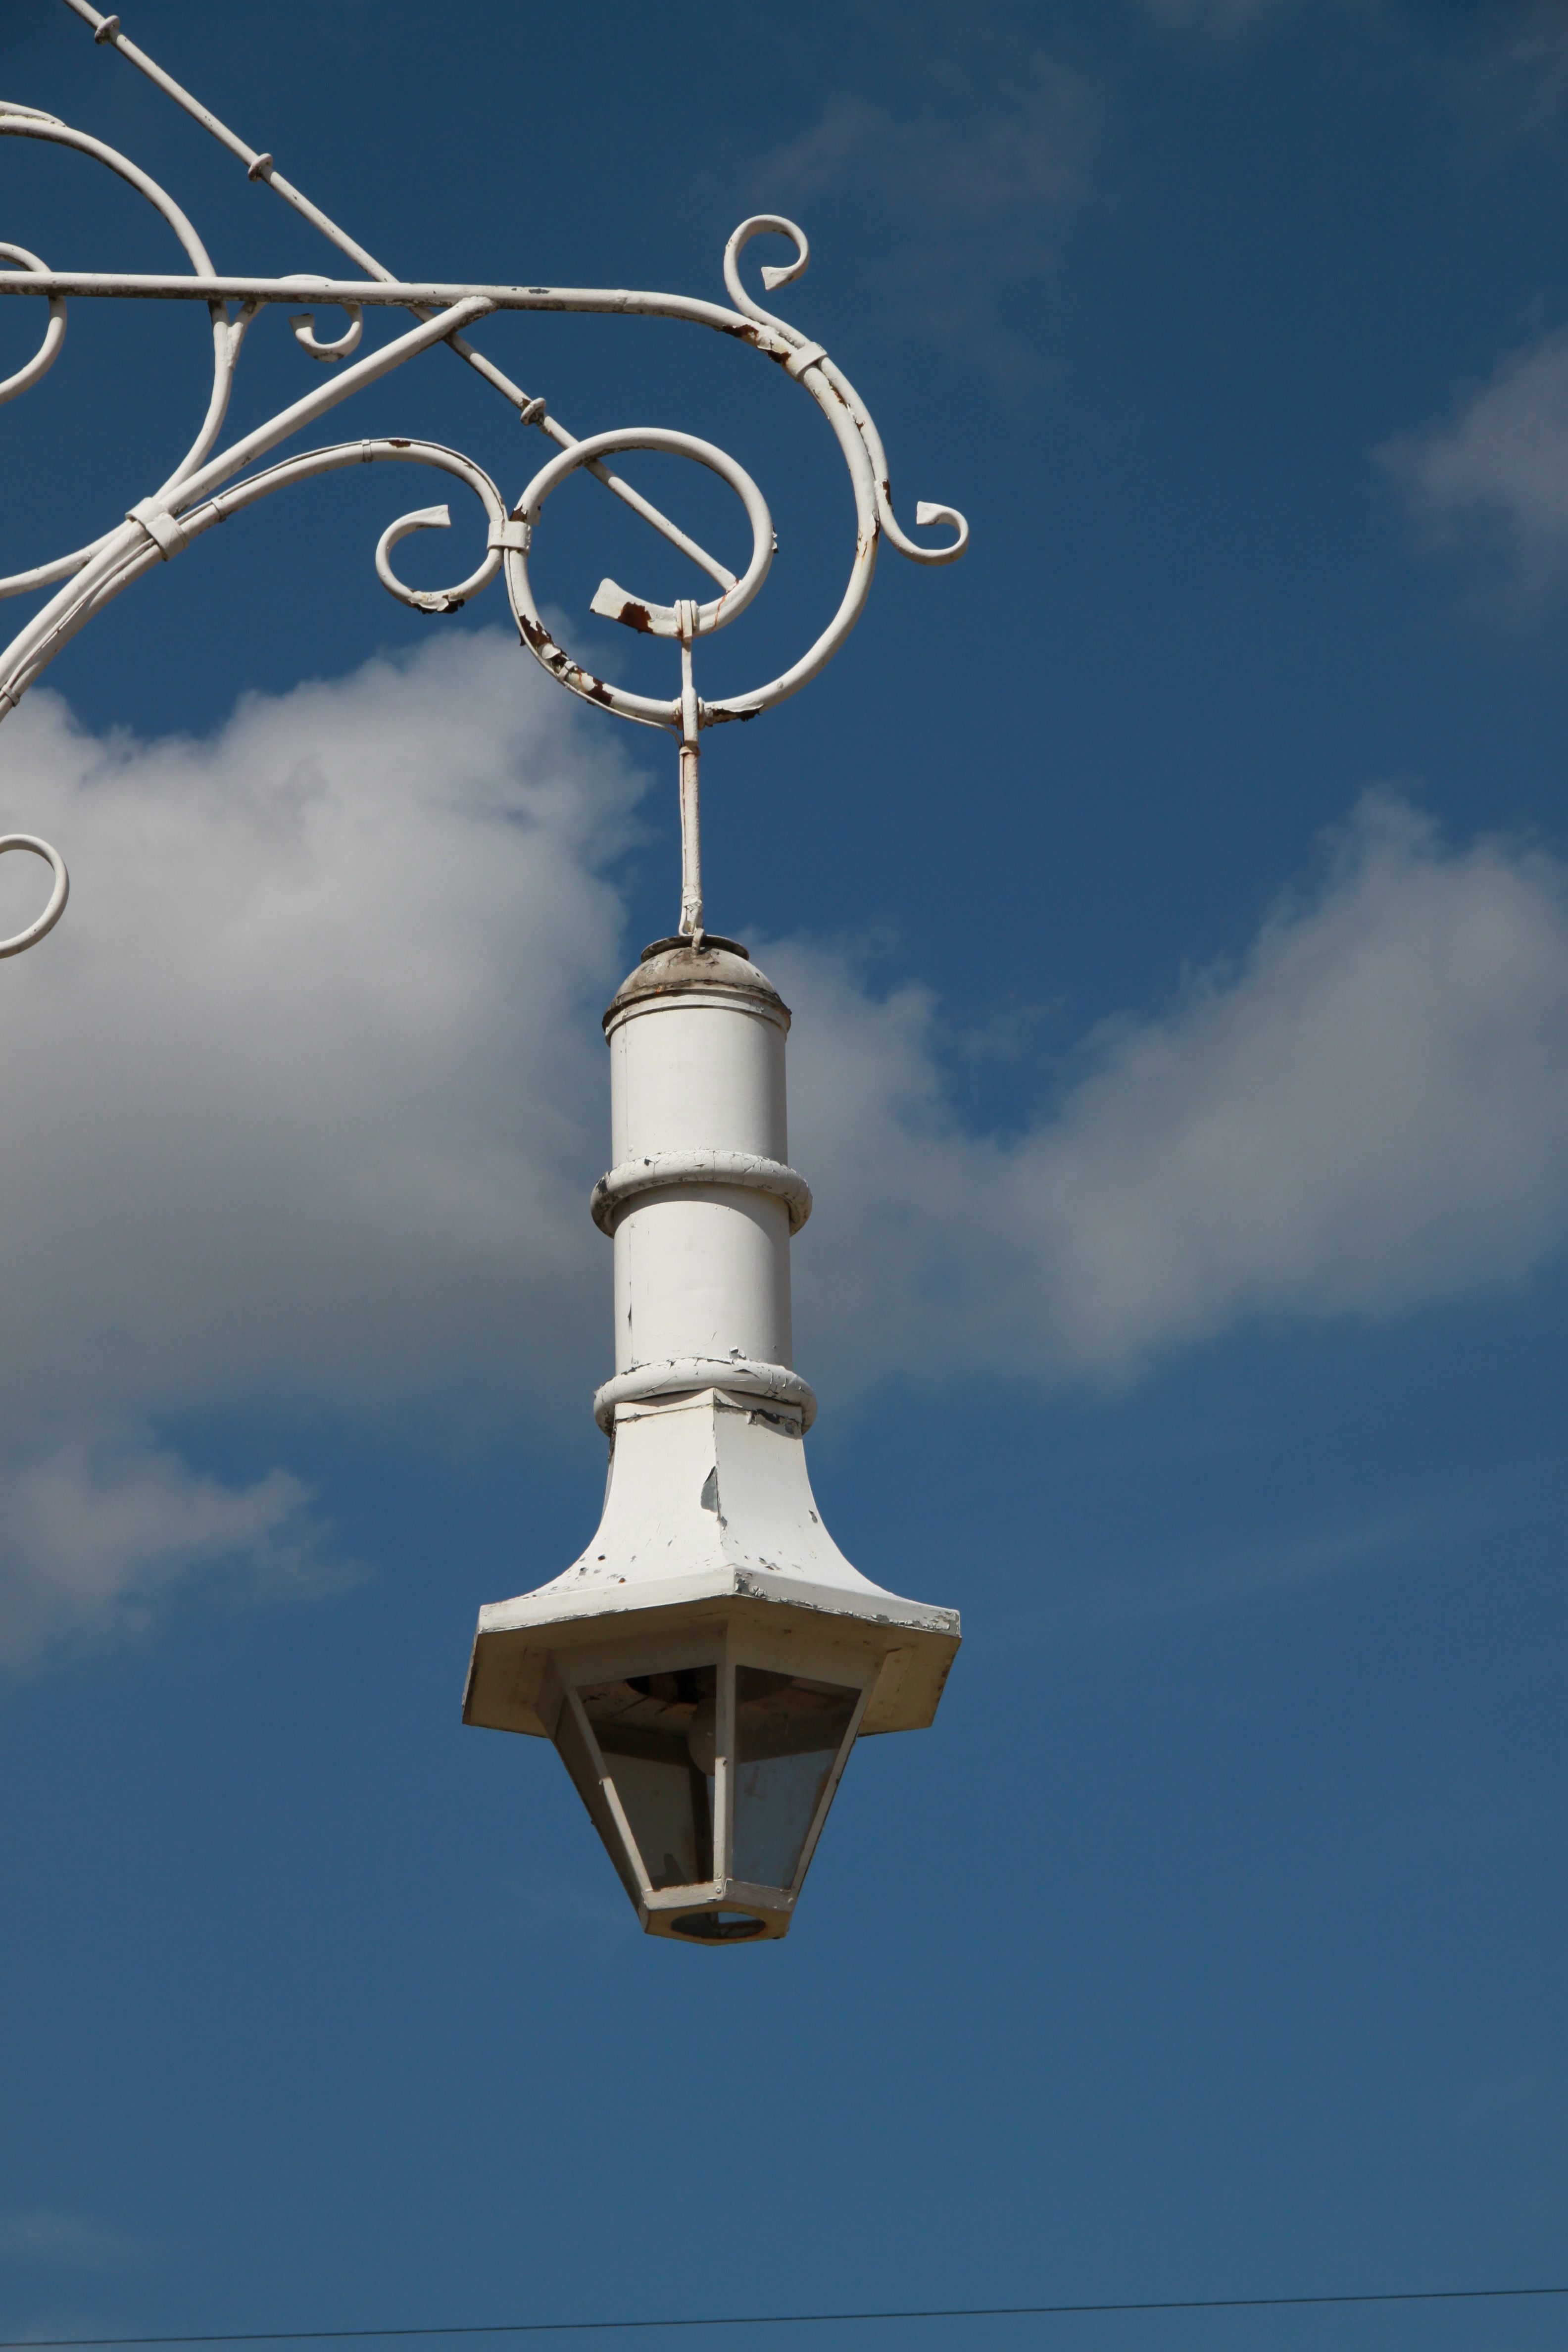
light, sky, lantern, vehicle, tower, blue, street light, electricity, lighting, lights, light fixture, replacement lamp, decorative lamp, atmosphere of earth